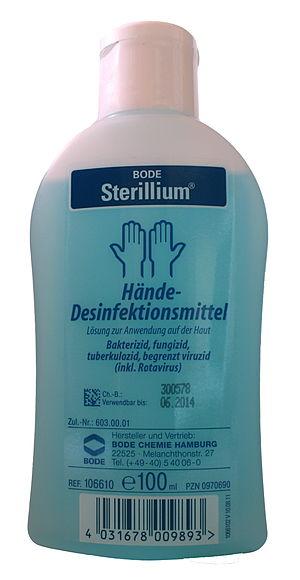
Les solutions hydroalcooliques ou hydro-alcooliques sont des solutions aseptisantes cutanées. Elles sont employées afin d'assurer l'hygiène des mains. Elles agissent par contact direct et mécanique et s'utilisent sans eau.